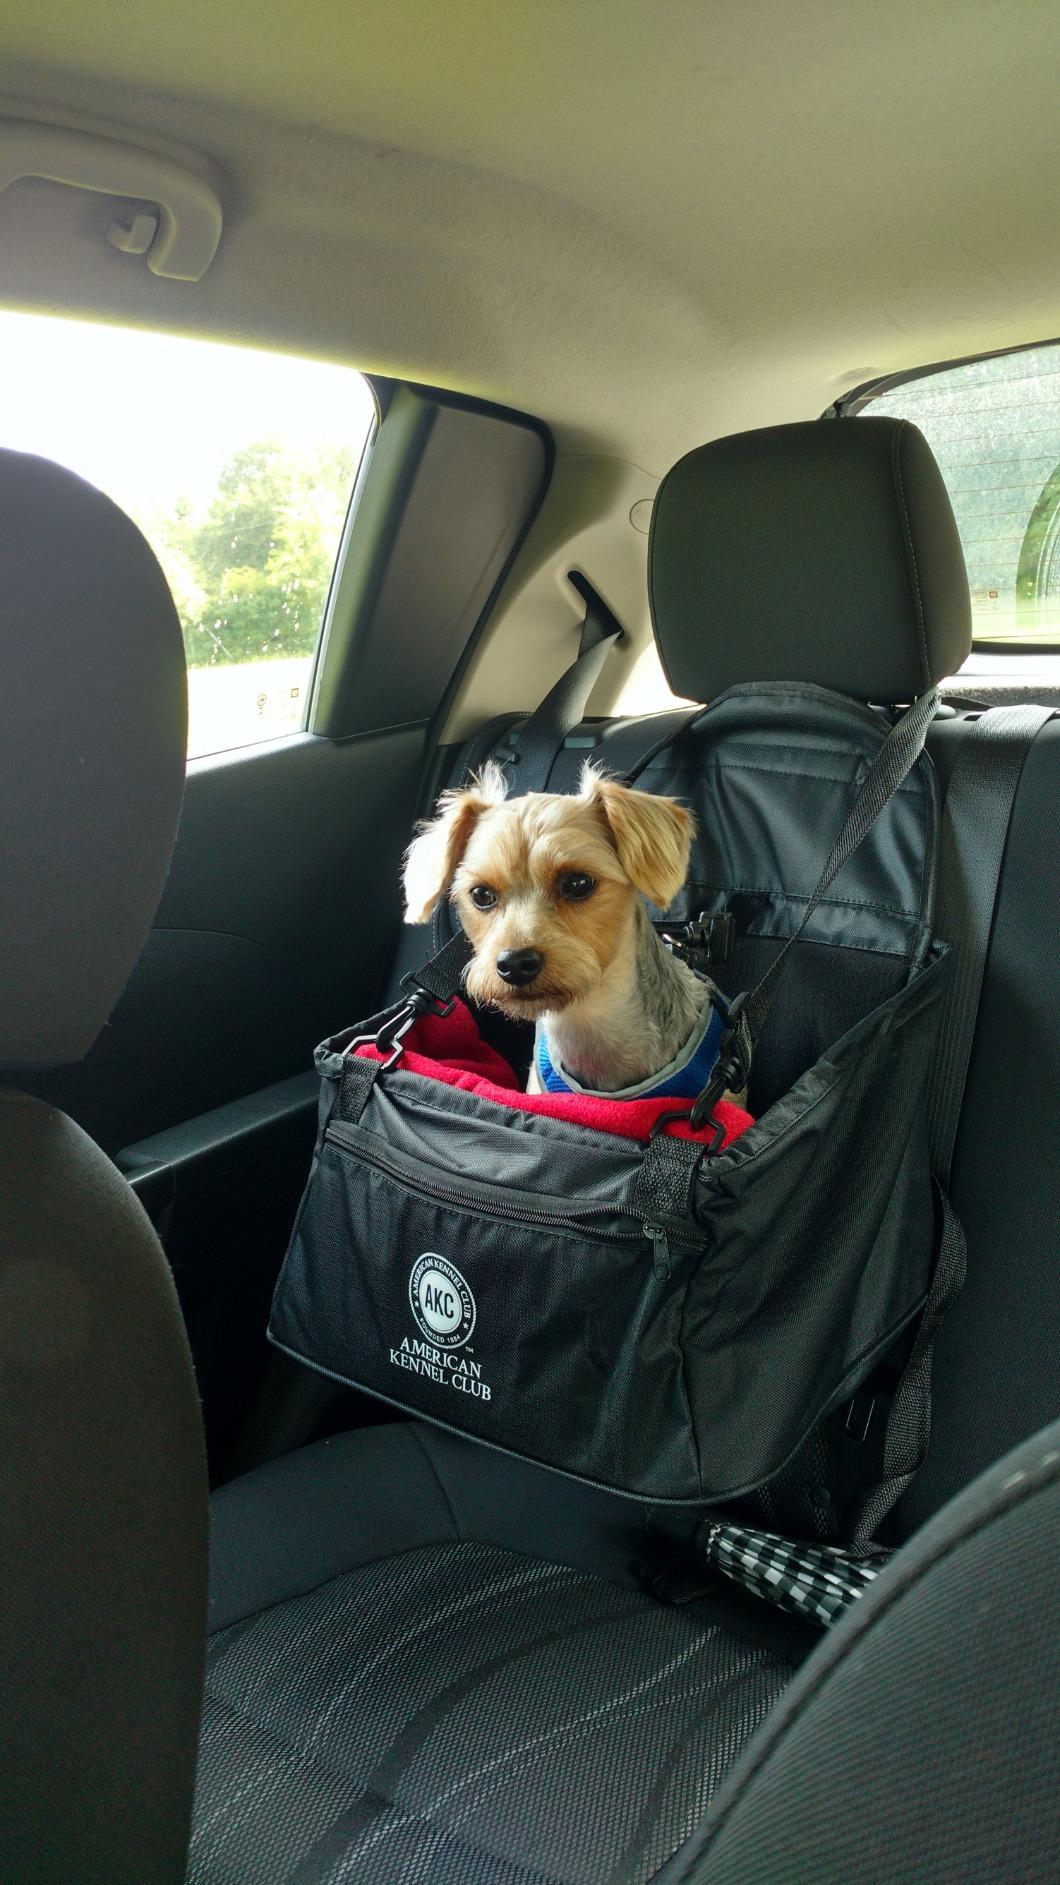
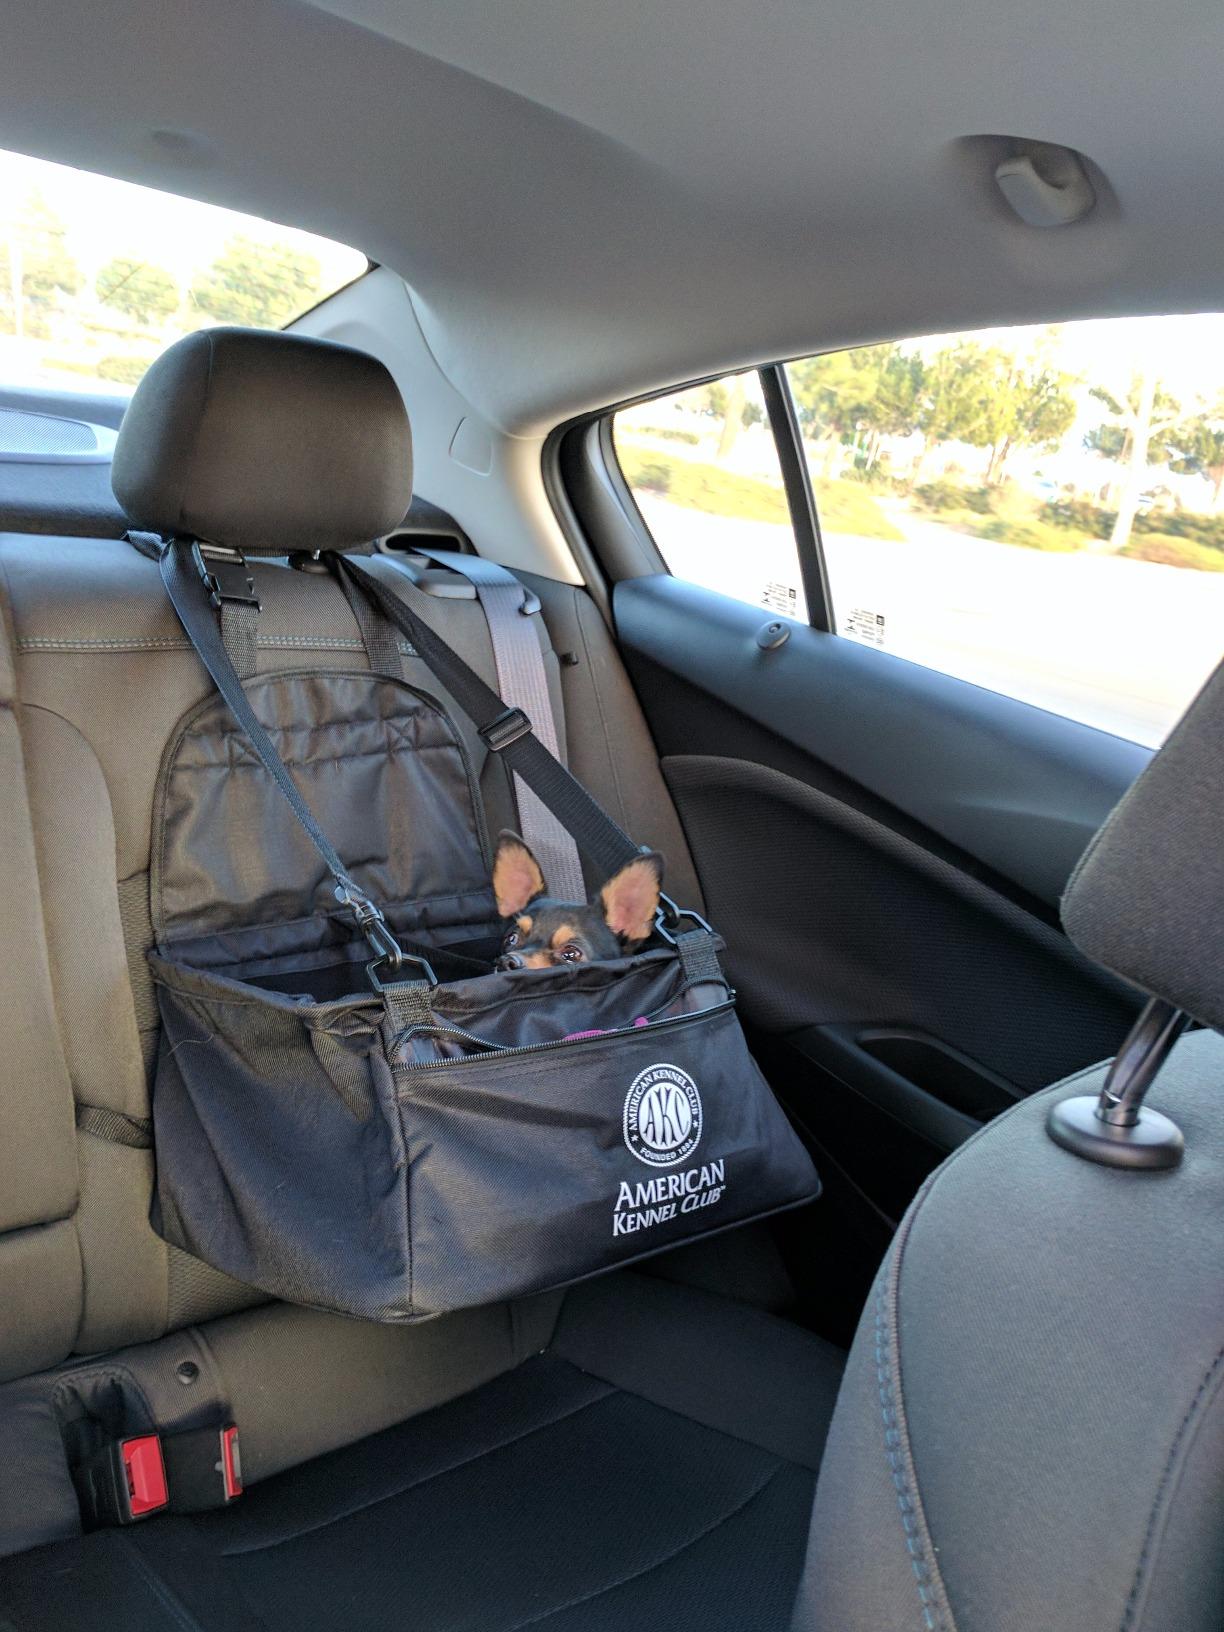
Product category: items_kennel
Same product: yes